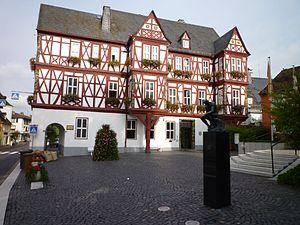
Nassau est une ville du land de Rhénanie-Palatinat, qui se trouve dans la vallée de la Lahn entre Bad Ems et Limburg an der Lahn.